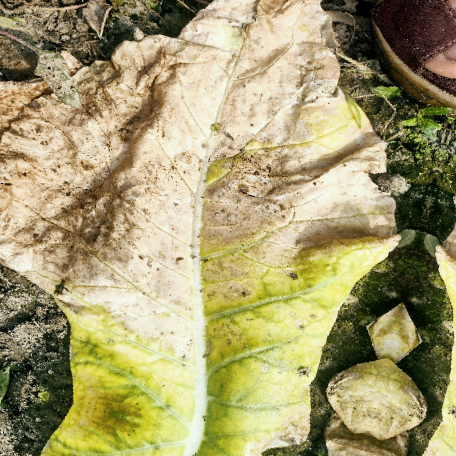
Label: Downy Mildew